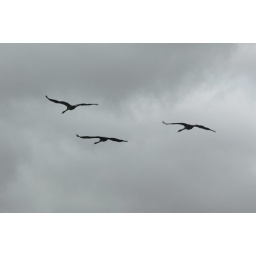
flying over my car not the best pic